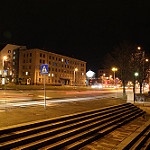
Label: street